Wood-pasture hypothesis

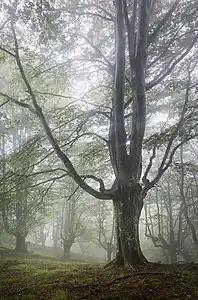

However, a strong argument that may put Vera's etymological evidence into perspective altogether is that the composition of medieval woodlands may not be relevant to their naturalness. Since by the medieval period agricultural traditions had already been ubiquitous in most of Europe for millennia, it may be unrealistic to assume that what people of the time perceived and labelled as wilderness may indeed have been one. Instead, it is doubtful that pristine conditions had survived in the Central- and Western European lowlands, Vera's area of study, at any rate up to this point.